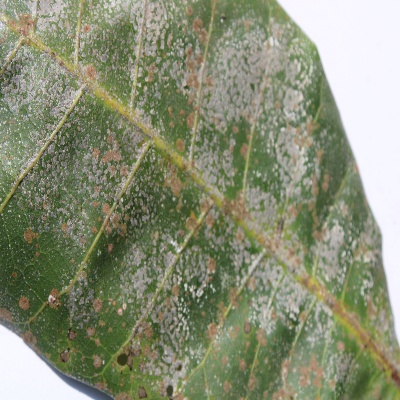
Crop: Cashew
Condition: red rust